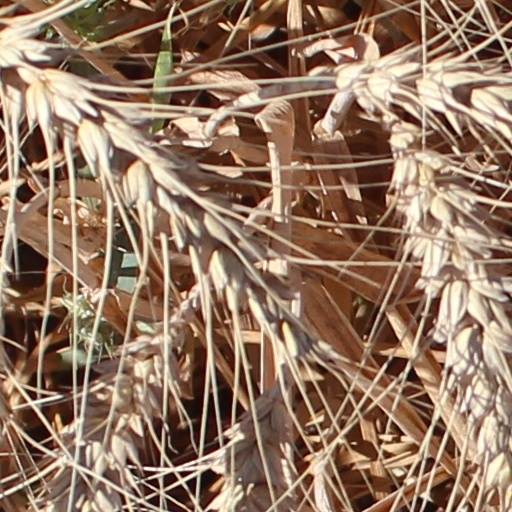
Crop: wheat